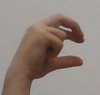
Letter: thal